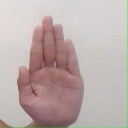
अक्षर: ध